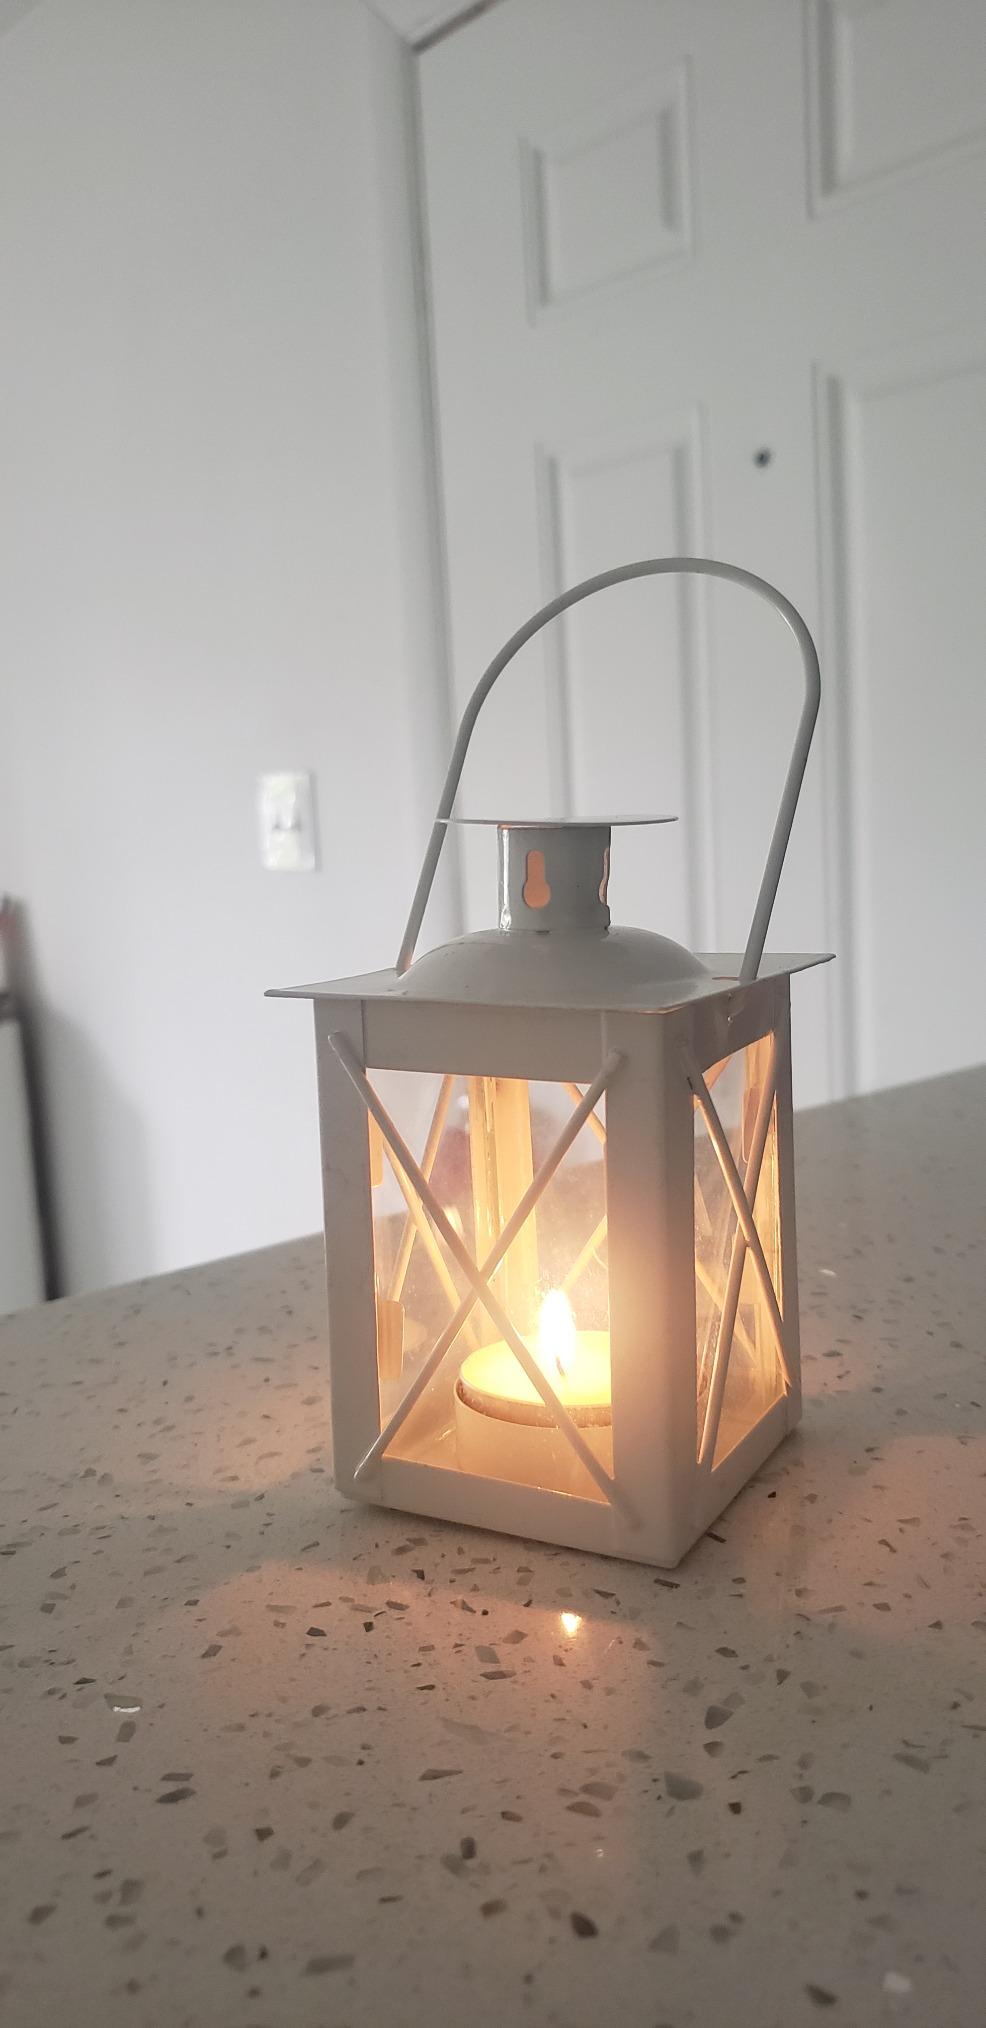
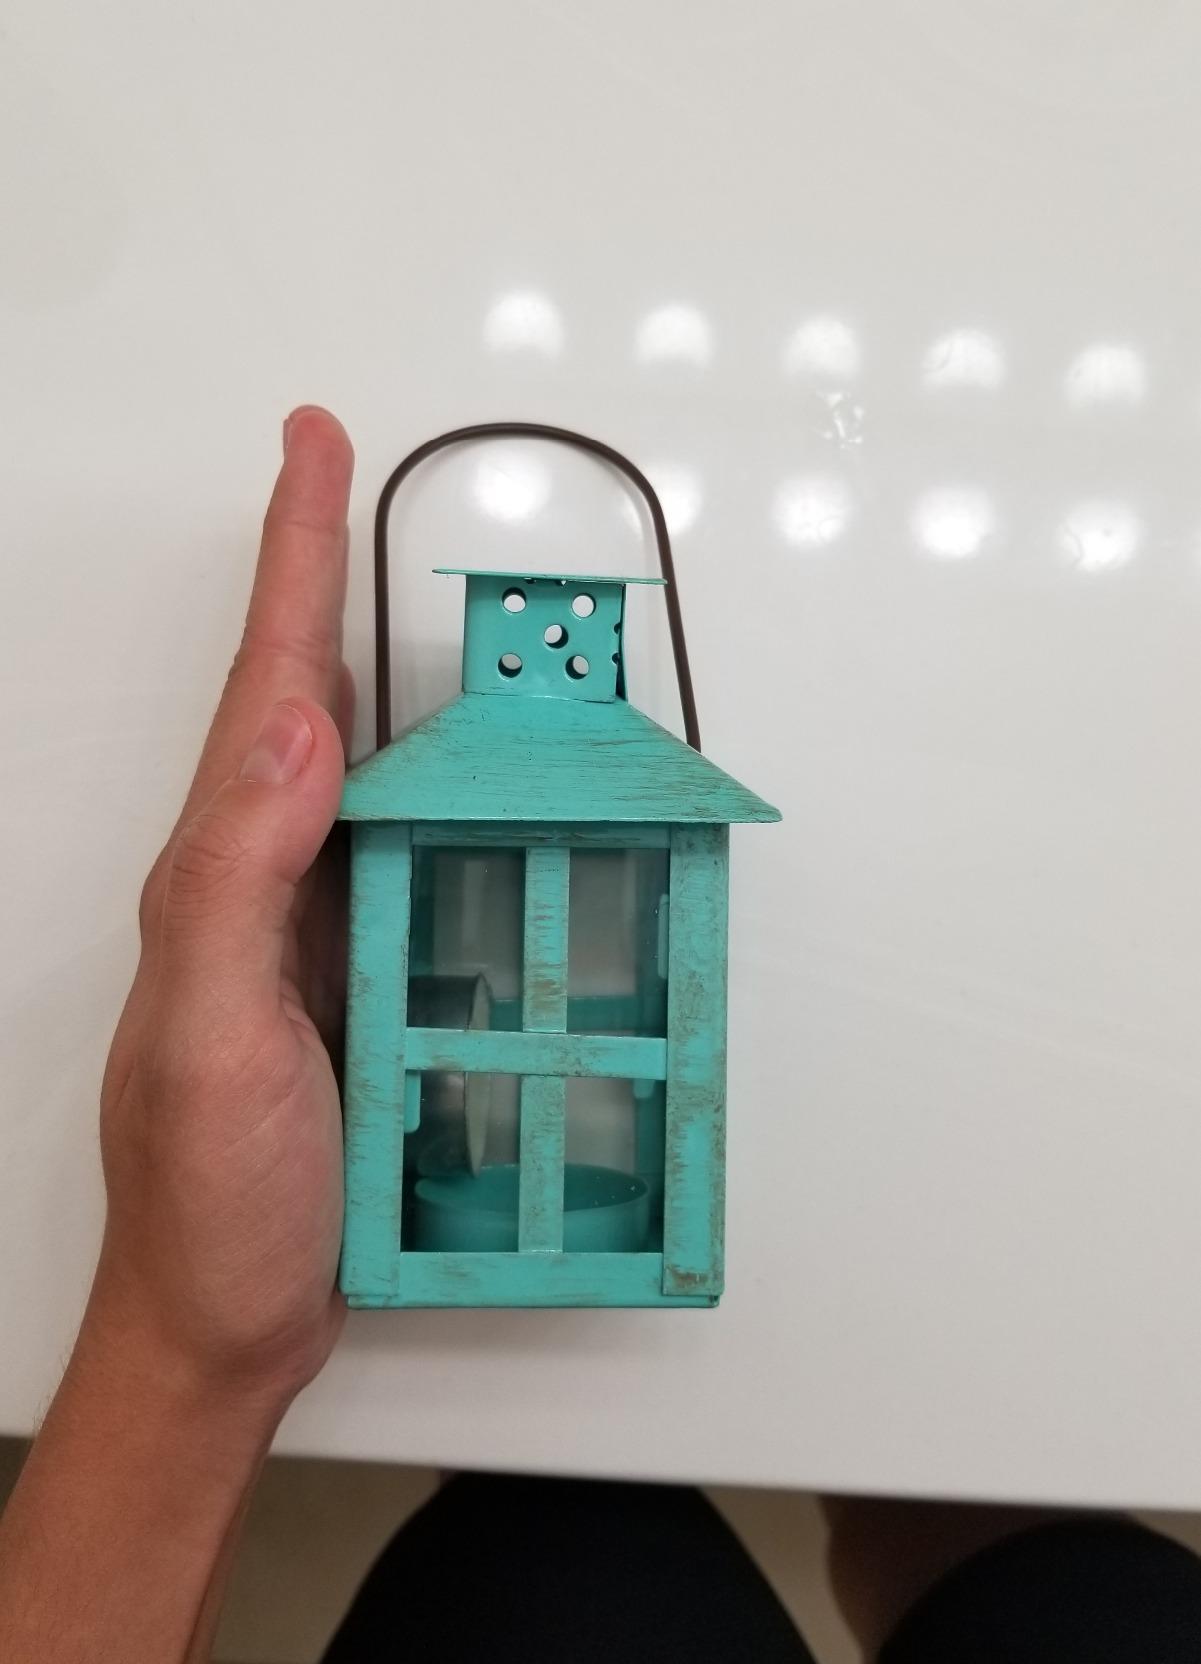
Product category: lantern
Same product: no